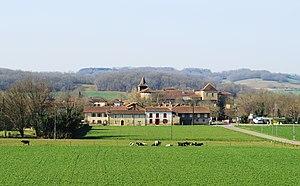
Saint-Sever-de-Rustan (Hautes-Pyrénées)
Saint-Sever-de-Rustan est une commune française située dans le département des Hautes-Pyrénées, en région Occitanie.